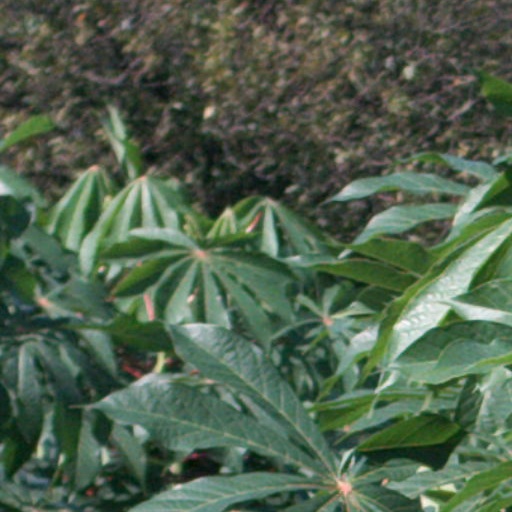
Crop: cassava